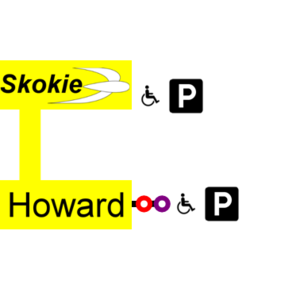
plan de la liogne jaune du L
La ligne jaune du métro de Chicago est la ligne la plus courte du réseau. Elle s'étend sur une distance de 8,2 km et circule dans le nord de l’agglomération de Chicago entre le quartier de Rogers Park, limitrophe de la ville d'Evanston et Dempster Street sur la commune de Skokie. La ligne jaune est la seule ligne du réseau à ne pas desservir le secteur du Loop.
Cet article concerne une liste des stations du métro de Chicago aux États-Unis.